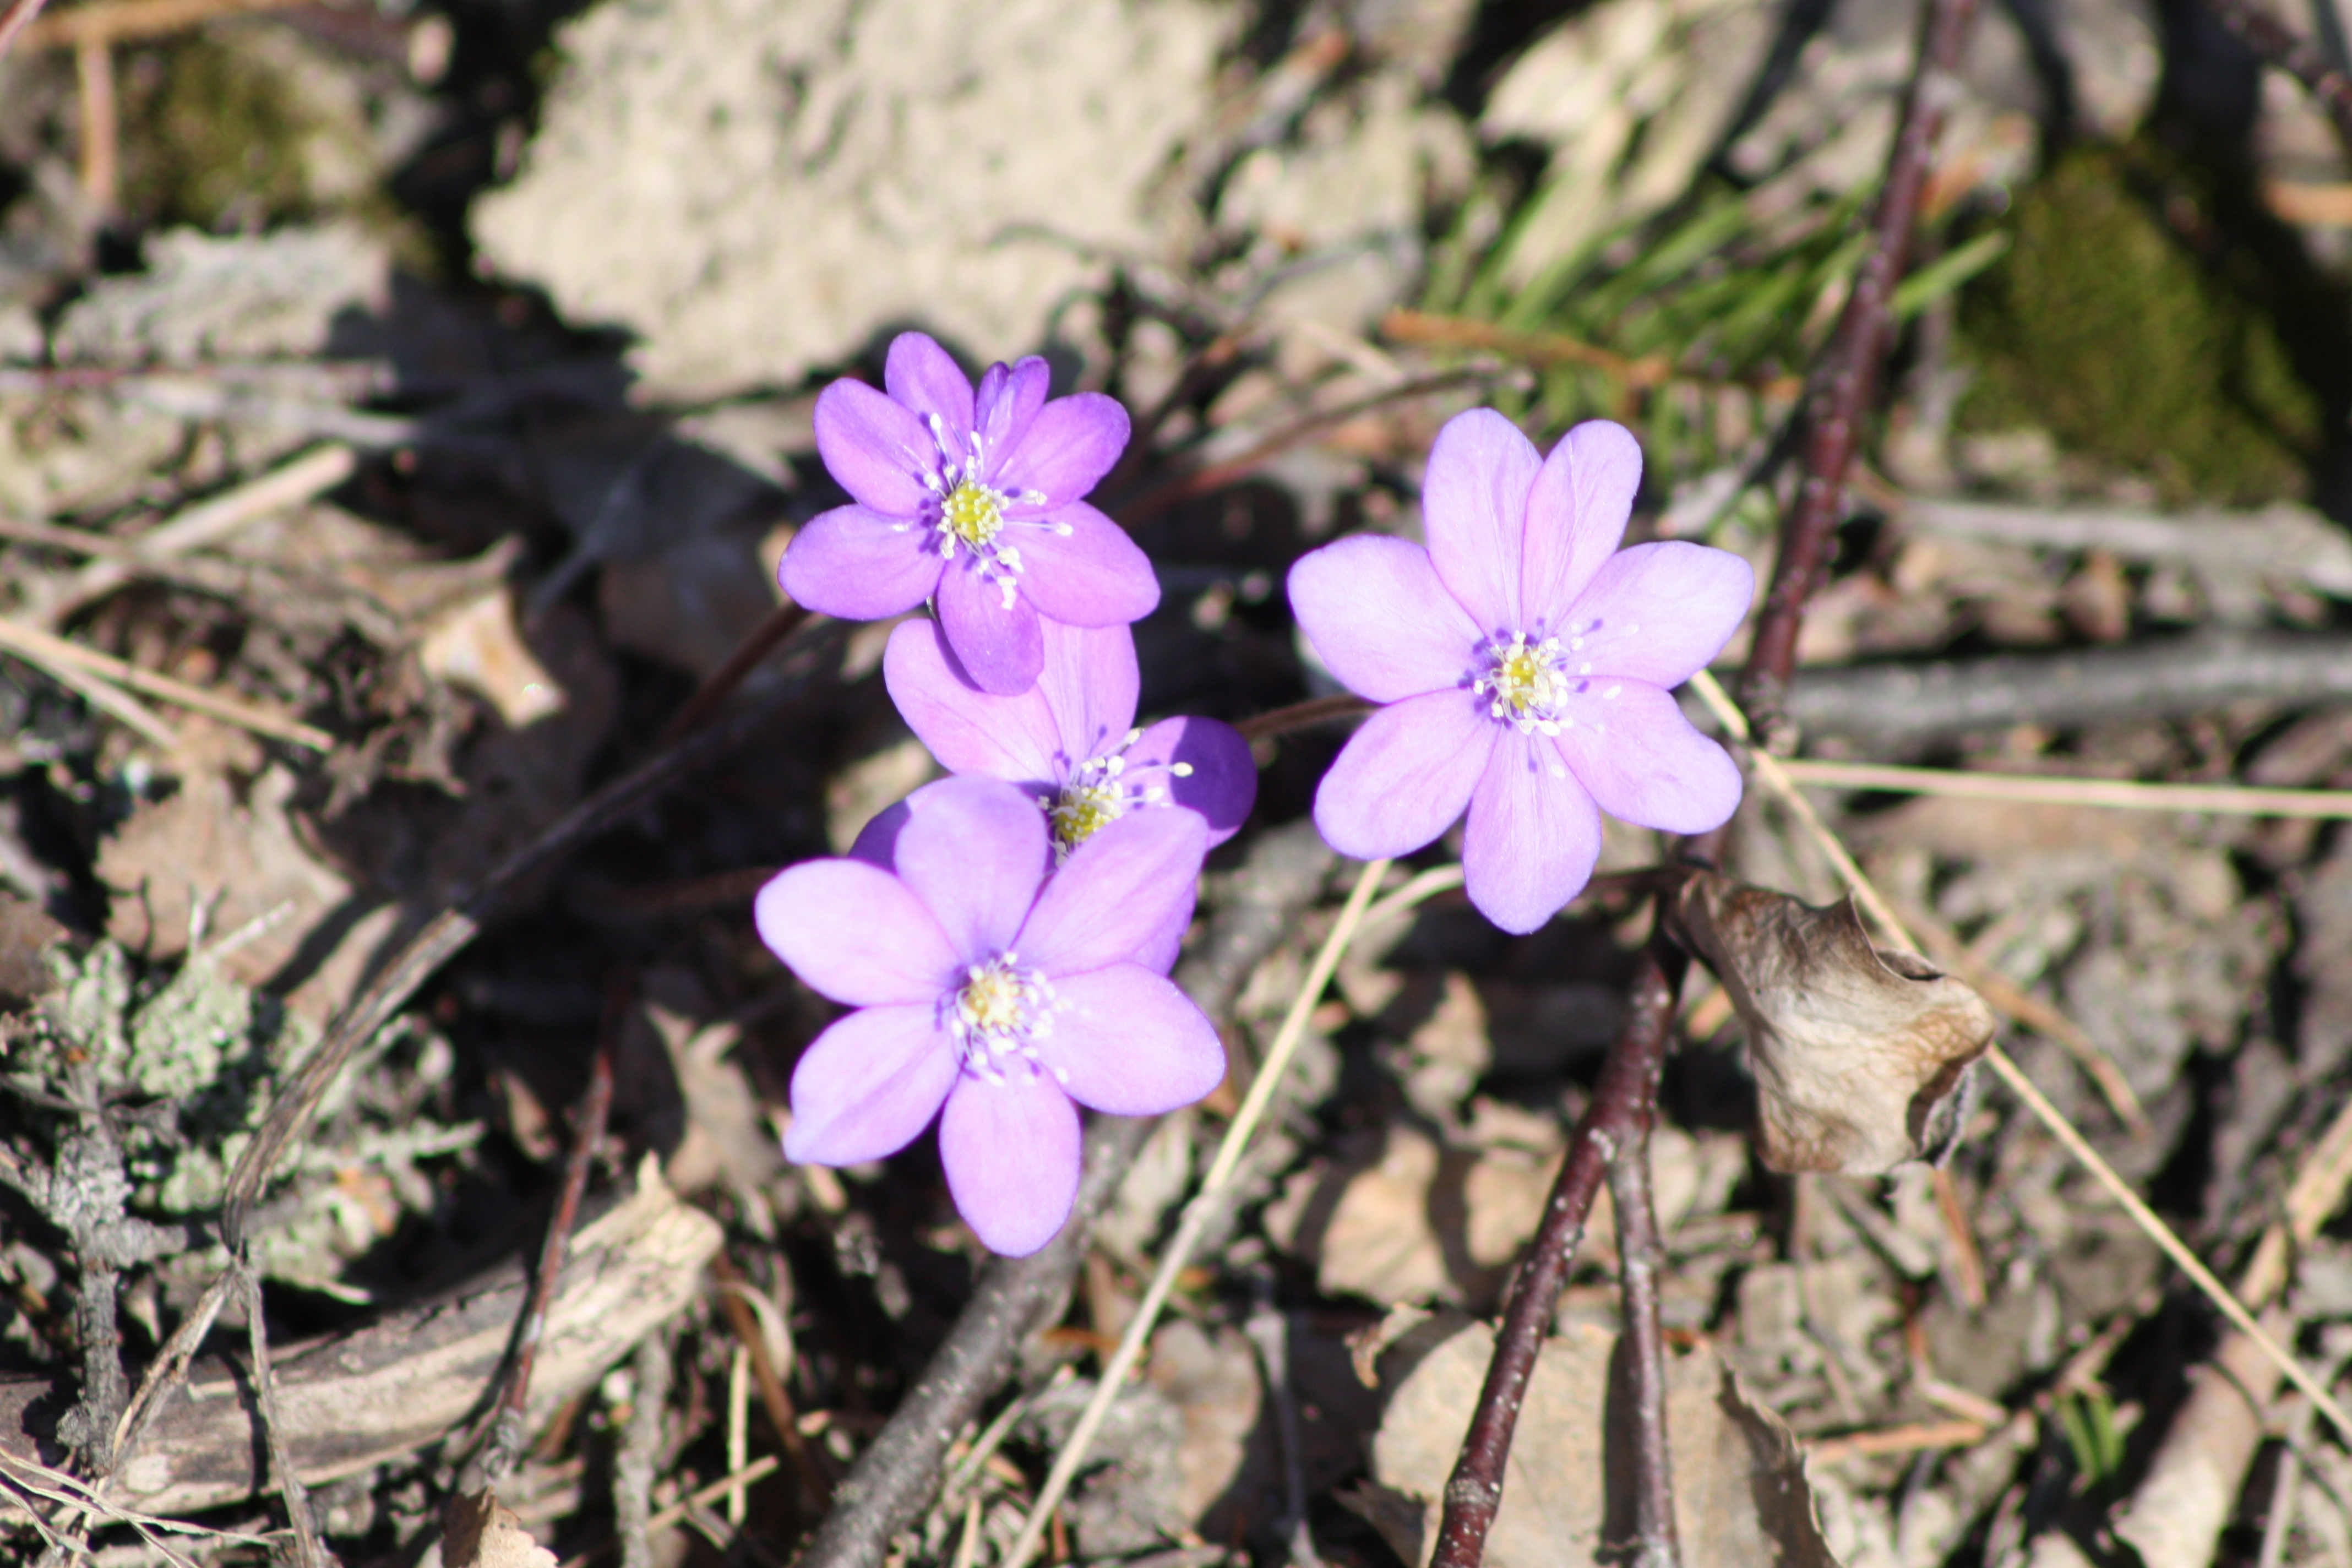
blossom, plant, flower, petal, spring, botany, flora, wildflower, hepatica, viola, spring plant, flowering plant, annual plant, land plant, violet family